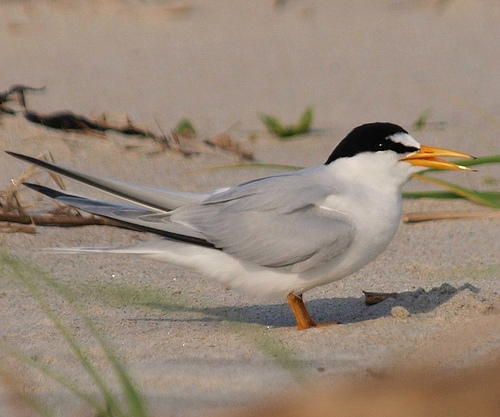
this bird has smooth grey and white hair,with a black spot on top of its head.
this little bird has a white breast and belly, all solid grey wings and tail feathers and a black crown.
a small bird with a white belly, and a black top on a crown, and a long orange bill.
a bird with a medium-sized, orange bill, orange feet, a black crown, and gray wings.
this white and gray bird has a vivid black head.
a small bird with a white head, black crown, and a long pointy orange bill.
this white and grey bird has a black crown, and a medium length orange beak and orange feet.
this bird is white, gray, and black in color, with a bright orange beak.
this bird has a black crown, grey primaries, and a white belly.
this bird has a black head and yellow curved pointed beak.
Species: Least Tern